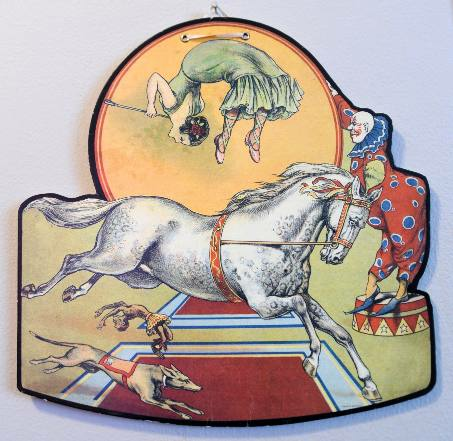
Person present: Yes